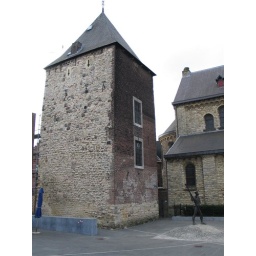
Old tower of a former small castle in Heerlen, the Schelmentower, behind the old church.